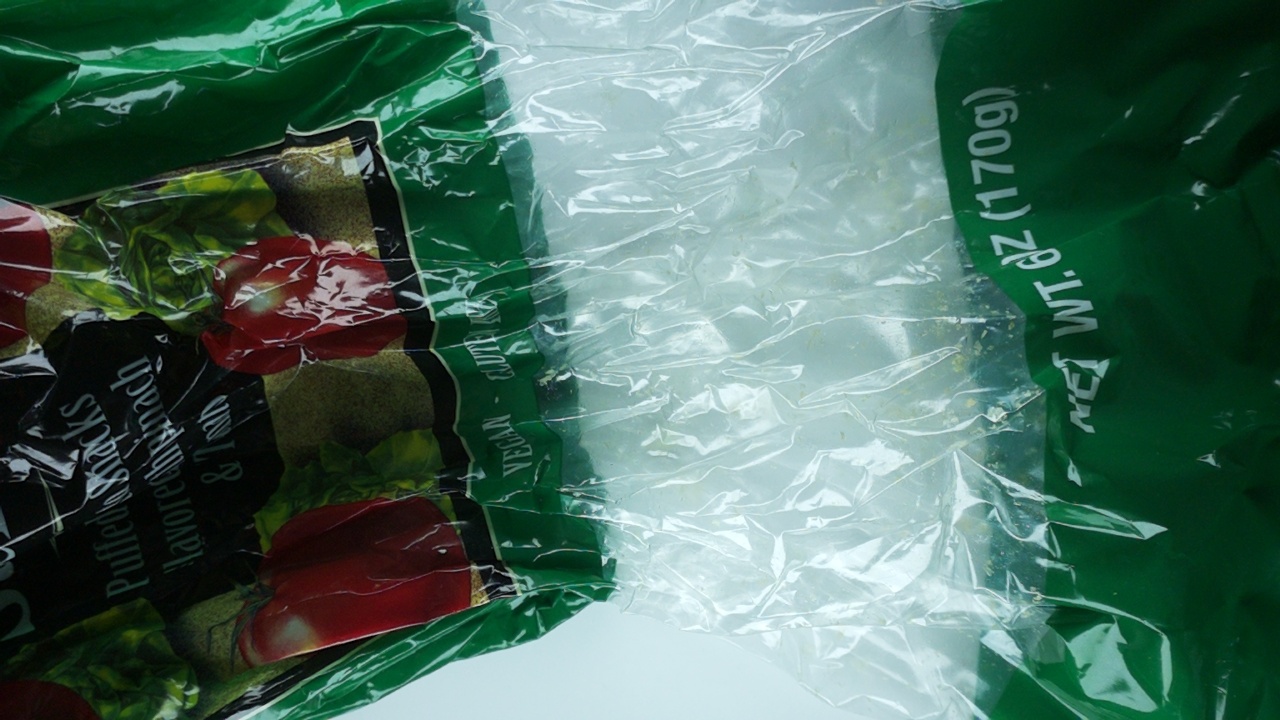
Label: trash